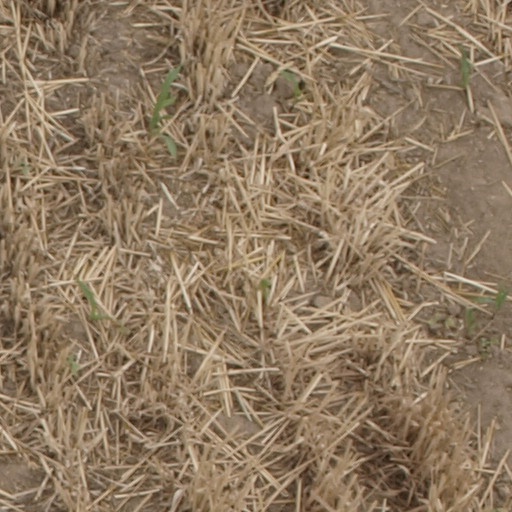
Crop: maize; corn